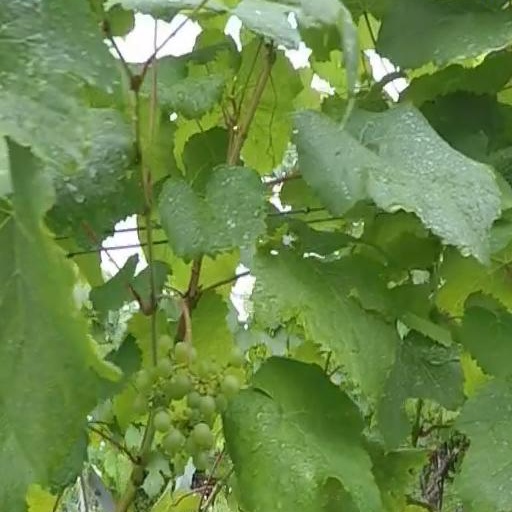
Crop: grape